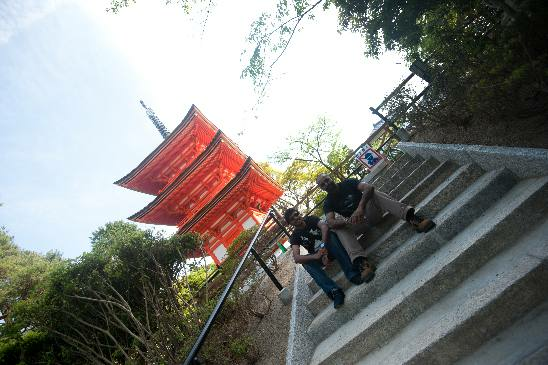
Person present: Yes